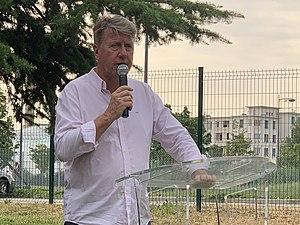
Inauguration nouveau bâtiment Stade du Forum (Ain Sud Foot) 6 juillet 2019.
La liste des maires de Saint-Maurice-de-Beynost présente la liste des maires de la commune de Saint-Maurice-de-Beynost.